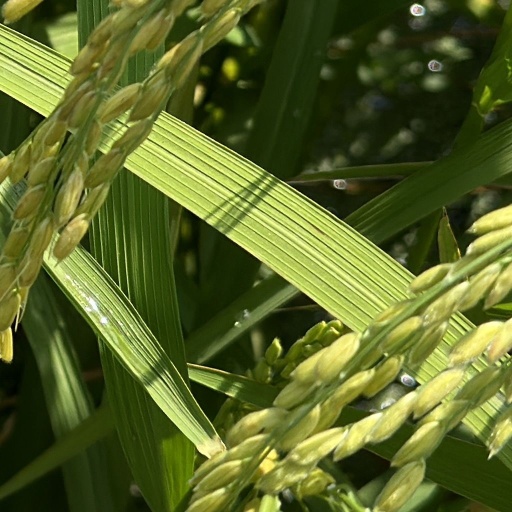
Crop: rice